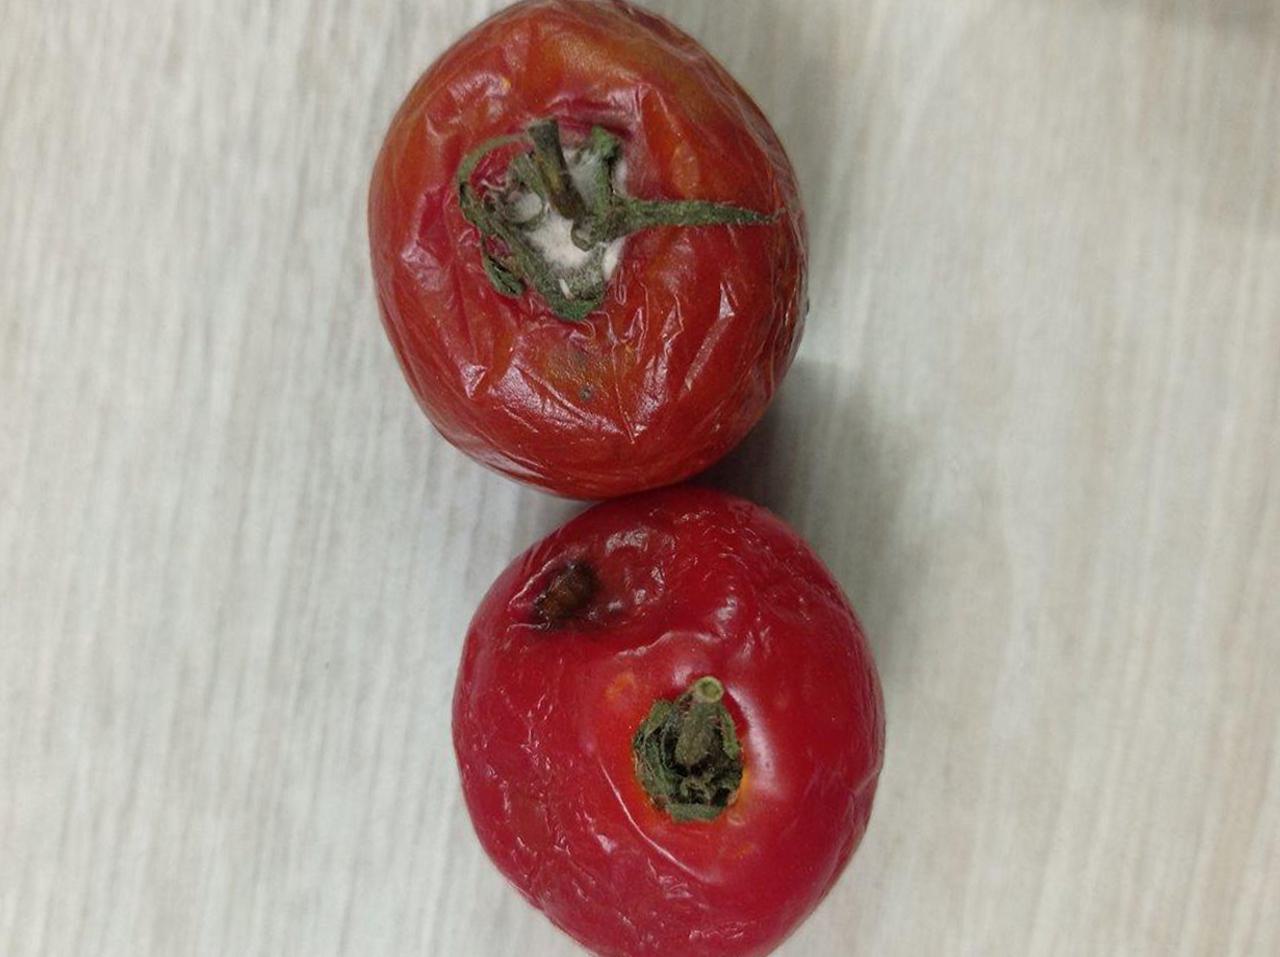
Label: Rotten